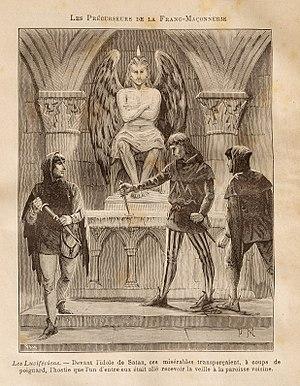
Une des gravures du document de Léo Taxil, Les Mystères de la Franc-Maçonnerie, Paris, 1886.
Lucifer est un nom latin signifiant « porteur de lumière », composé de « lux » et « ferre ».
La messe noire est un rituel satanique qui tend par inversion blasphématoire et sacrilège à contrefaire la messe catholique romaine pour acquérir écoute et soutien des puissances infernales, rejoignant les recherches de la goétie opérative. Elle implique ainsi une croyance aux entités démoniaques et est la principale cérémonie du satanisme théiste, intellectuel et élitiste.